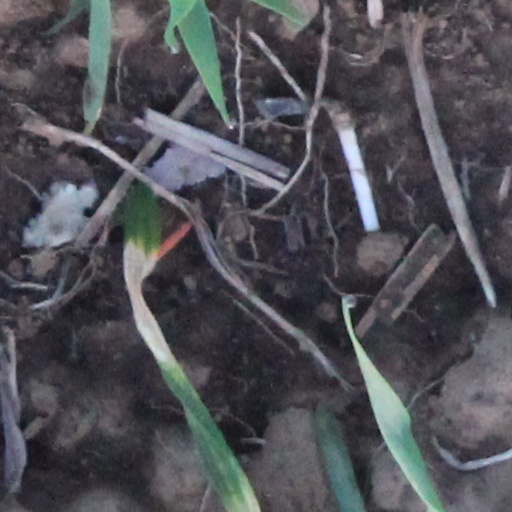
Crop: wheat